Kelly Frye

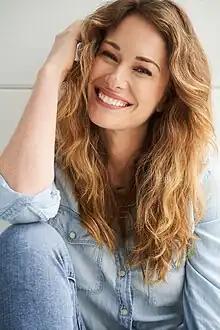
Kelly Frye in 2022

Kelly Frye (born December 6, 1984) is an American actress. She is best known for her roles in "", "Criminal Minds", "Rake" and "The Flash".